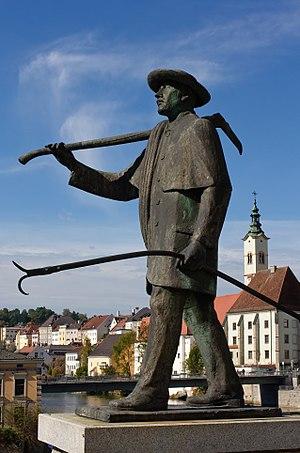
Le flotteur, un métier ancien et disparu dans de nombreuses régions du monde, mais encore exercé de manière marginale ou ciblée sur quelques rivières ou grands lacs localisés dans plusieurs continents, est chargé de transporter le bois par voie d’eau une fois qu’il a été abattu par les bûcherons et acheminé sur les rives des cours d’eau, suivant les régions, par les débardeurs assistés par des animaux de trait ou non, les schlitteurs, les grumiers ou directement par des glissières ou toboggans qui font dévaler les grumes et les billes jusqu’à la rivière. Le flotteur est un métier à l'échelle mondiale avec une forte représentativité en Europe, en Asie et en Amérique du Nord.